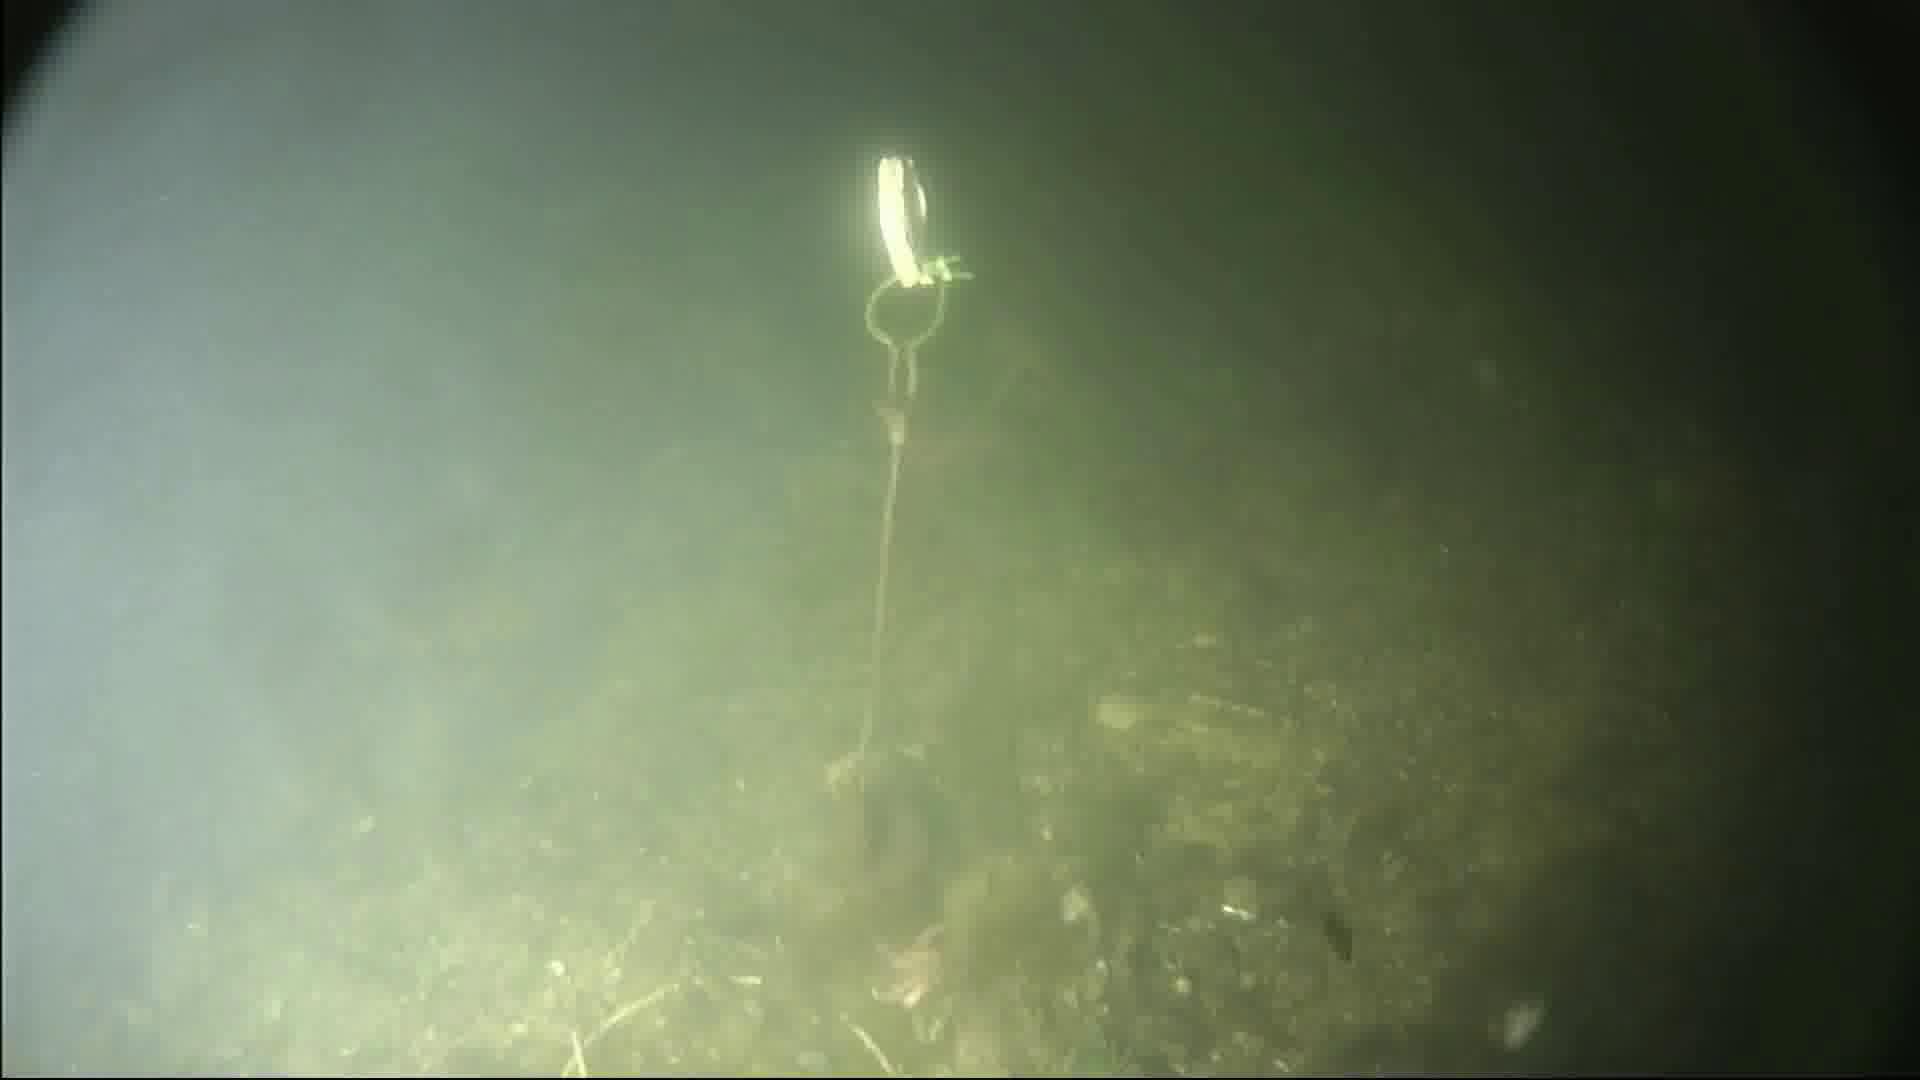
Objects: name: starfish